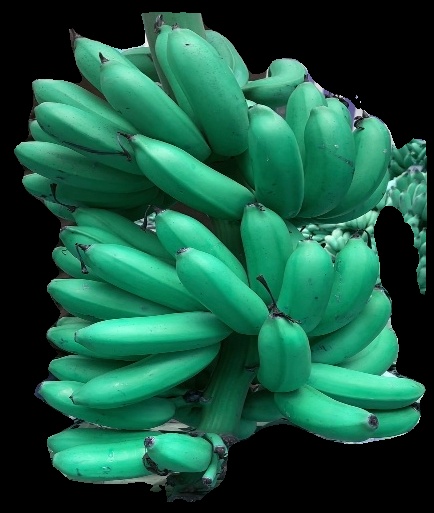
Variety: rasbale
Grade: grade1